Mika Kallio

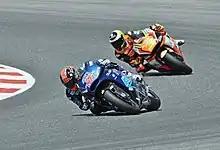
Kallio (front) at the 2015 Catalan Grand Prix.

Mika Kallio (born 8 November 1982) is a Finnish Grand Prix motorcycle racer, currently serving as the lead test and development rider for the Red Bull KTM team in MotoGP. He debuted in the 125cc World Championship with the Finnish rookie team Ajo Motorsport in the 2001 German Grand Prix and was awarded the "Rookie of the Year" with the team in 2002. After moving to the Red Bull KTM Factory Racing team during the 2003 season, he finished runner-up in the 125cc class in both 2005 and 2006, and also finished runner-up in the 2014 Moto2 World Championship. Moving up to MotoGP full-time for 2009 and 2010, he obtained the "Rookie of the Year" award in his first season in the premier class.